Chafik Rachadi

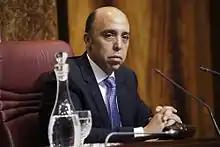
Ambassador of His Majesty the King to the Republic of Korea

Chafik Rachadi (in Arabic : شفيق رشادي) (born on October 21, 1963, in Marrakech, Morocco) is a Moroccan politician.